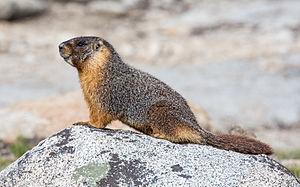
Les marmottes forment un genre de mammifère fouisseur de l'ordre des rongeurs.